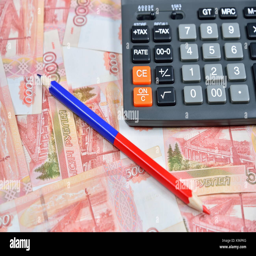
black - tone calculator and pencil lying on the - thousandth banknotes .